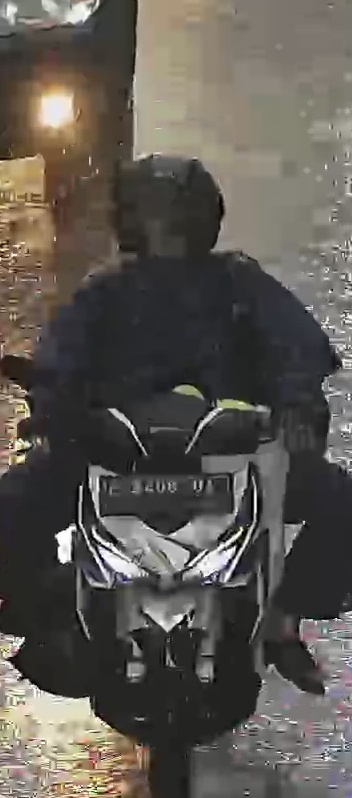
person-with-helmet: 1
person-without-helmet: 0